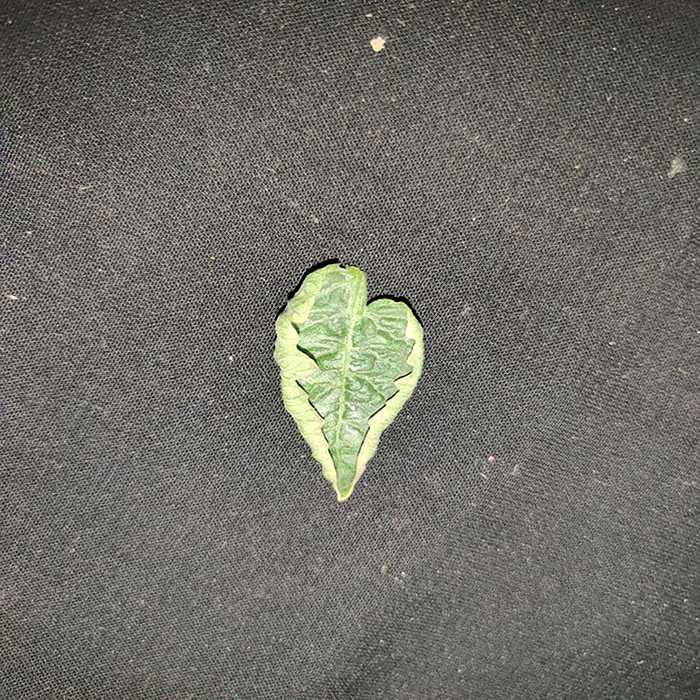
Plant: Tomato
Label: Tomato leaf curl virus